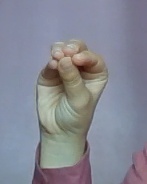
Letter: ha